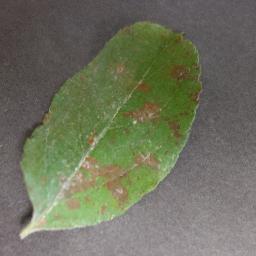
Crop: apple
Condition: cedar_rust